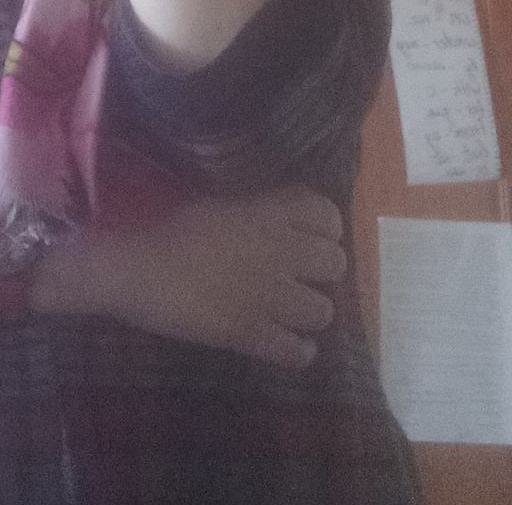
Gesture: no_gesture